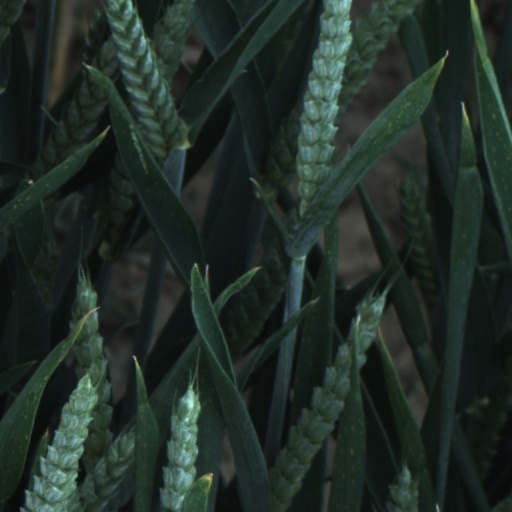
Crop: wheat